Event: Nepal Earthquake
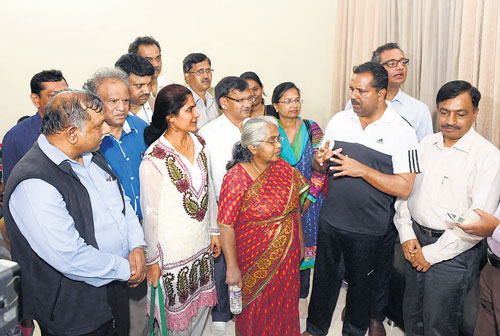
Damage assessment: no_damage